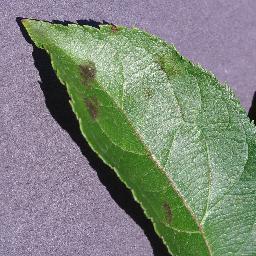
Label: Apple___Apple_scab